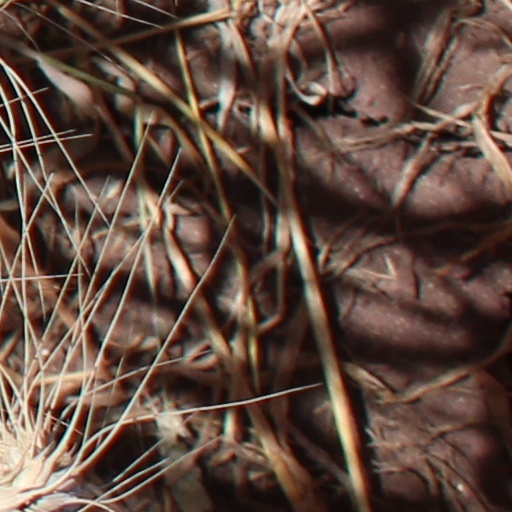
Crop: wheat